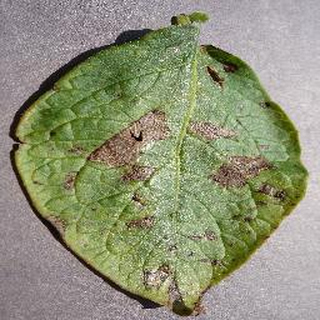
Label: potato_early_blight